Rust in Peace

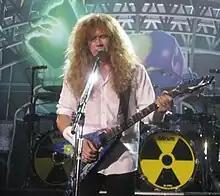
Dave Mustaine in Moscow during the album's 20th anniversary tour

The tracks "Holy Wars... The Punishment Due" and "Hangar 18" have become staples of Megadeth's live set, and are fan favorites. The guitar solo on "Tornado of Souls" is considered to be one of the greatest solos in heavy metal music. In 2010, the band announced a 22-show North American tour to celebrate the 20th anniversary of "Rust in Peace". The band performed the entire album at every show. Dates in South and Central America were later added to the tour, due to positive response from fans. In 2010, Shout! Factory released a live recording filmed on the Hollywood Palladium stop of the tour, entitled "Rust in Peace Live". It was released on September 7, 2010, in Blu-ray, CD and DVD formats, and debuted at number 161 on the "Billboard" 200 and number two on the Billboard DVD charts.